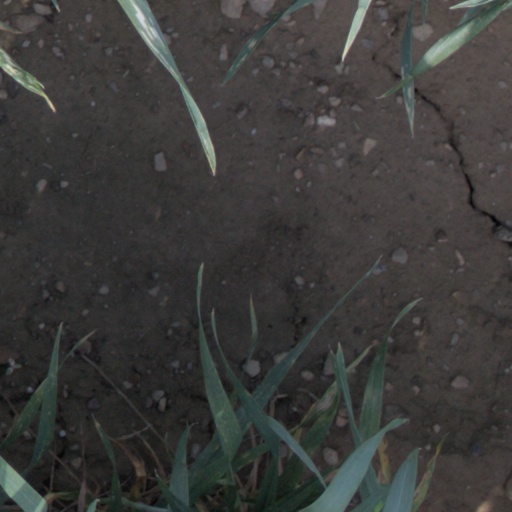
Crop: wheat